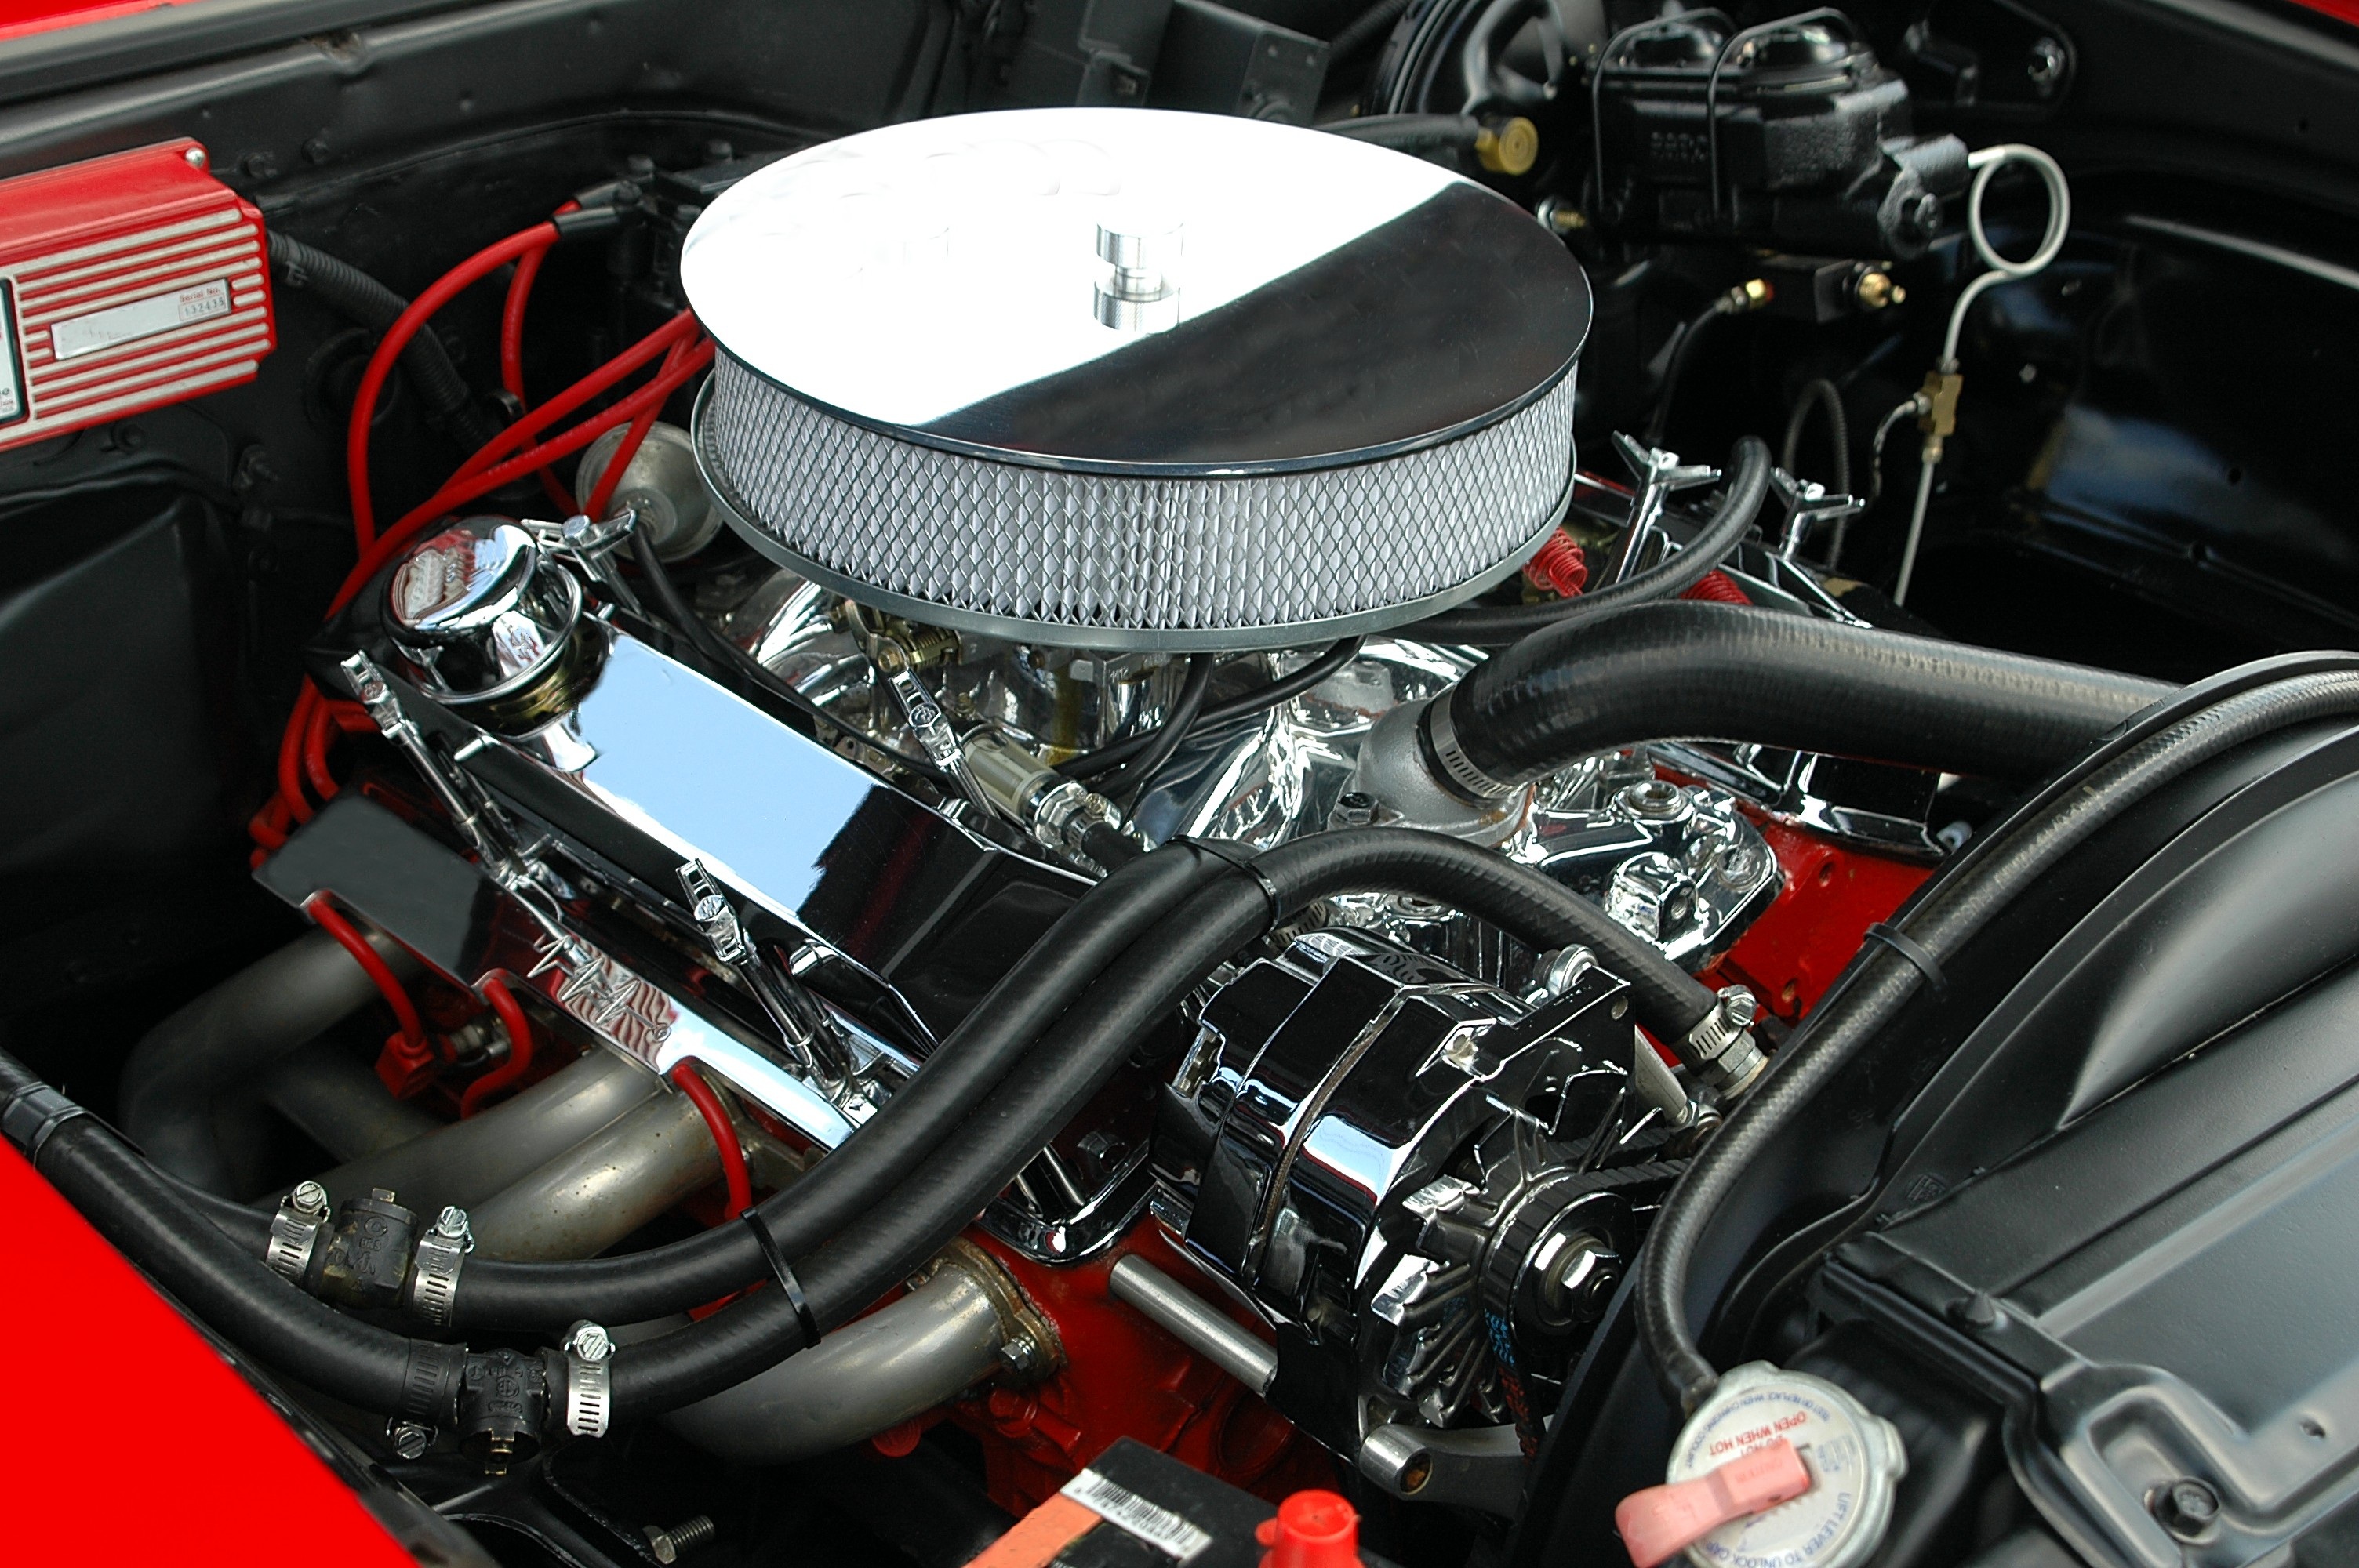
technology, car, wheel, automobile, transportation, repair, shop, vehicle, metal, clean, auto, machine, garage, business, steering wheel, speed, automotive, sports car, hood, muscle car, power, chrome, mechanical, hybrid, engine, racing, motor, new, shiny, oil, fuel, mechanic, metallic, prototype, car engine, customized, land vehicle, automobile make, automotive exterior, luxury vehicle